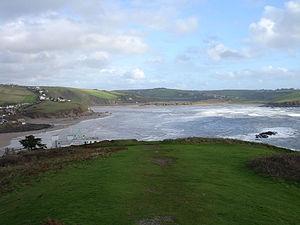
L'Avon, est un fleuve du comté du Devon dans le Sud de l'Angleterre.